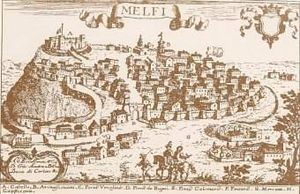
Melfi
Gammelt stik af Melfi, med borgen øverst.
Melfi er en by i provinsen Potenza, der indgår i regionen Basilicata i Italien. Indbyggertallet er 17.333. Byen ligger for foden af Vulture-bjerget og er den vigtigste handels- og turistby i Vulture-området. Navnet Melfi kommer formentlig fra det gamle navn for floden ved byen, Melpes, omtalt af Plinius den Ældre